White Hart Lane railway station

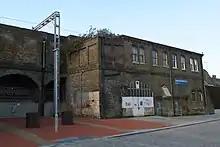
Victorian-era station building at White Hart Lane in December 2020

White Hart Lane was originally a stop on the Stoke Newington & Edmonton Railway line (part of Great Eastern Railway) which opened on 22 July 1872. The station was named after the local road on which it is sited – White Hart Lane (the road probably acquired its name in the 17th century but part of it existed earlier as Apeland Street), and it was once the location of a spring called Bishop's Well. The area was semi-rural before the arrival of railway with some villas and other buildings along Tottenham High Road, and the opening of the station drew increasing population to the area, which then developed to become more urban. The line was extended to Enfield, and within a few years 4 trains per hour was running from Liverpool Street to Enfield, more at peak hours, with two reversing at White Hart Lane. It was also linked to Cheshunt in October 1891, initially with services that ran only between White Hart Lane and Cheshunt. In addition to the passenger service, there were also freight facilities on the up side with a refuge siding on the opposite side until 1968.